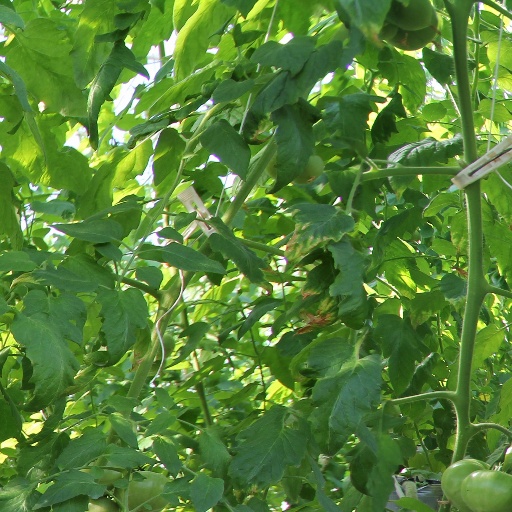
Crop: tomato